Heuriger

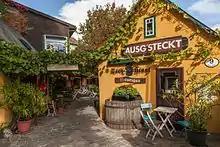
"Ausg'steckt" sign at a "Heuriger" in Grinzing, which announced that wine was being sold

On 17 August 1784 Austrian Emperor Joseph II issued a decree that permitted all residents to open establishments to sell and serve self-produced "wine and juices". At first no food could be sold in order to prevent competition with restaurants, but over time these restrictions lessened.